Mike McKenzie (American football)

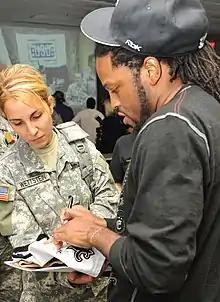
McKenzie (right) in 2009

Michael Terrance McKenzie (born April 26, 1976) is an American former professional football player who was a cornerback in the National Football League (NFL). He played college football for the Memphis Tigers. He was selected by the Green Bay Packers in the third round of the 1999 NFL draft. He also played for the New Orleans Saints.